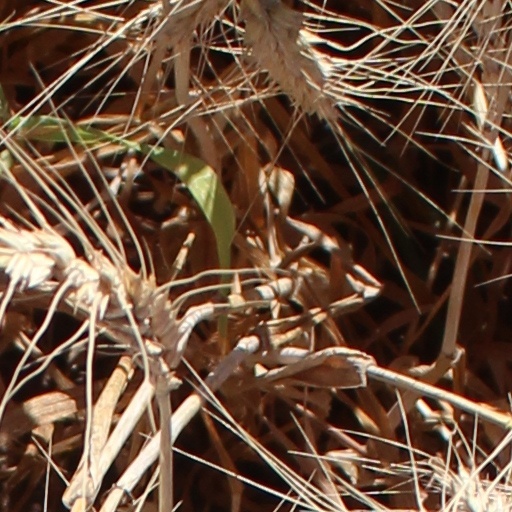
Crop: wheat